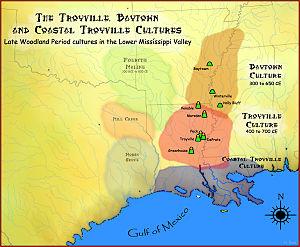
La culture « Baytown » était une culture précolombienne amérindienne qui existait entre l’an 300 et l’an 700 EC dans la basse région du Mississippi, comprenant des sites dans l’est de l’Arkansas, dans l’ouest du Tennessee, en Louisiane et dans l’est du Mississippi. Le site de Baytown présent dans la région de la rivière White, elle-même située dans le comté de Monroe est le site typique de cette culture. Cette culture de la période de Baytown s’inscrivait dans la période sylvicole supérieure. Elle était contemporaine aux cultures de Troyville de Louisiane et du Mississippi et à la culture Fourche Maline. La culture de Plum Bayou lui a ensuite succédé. Là où les peuples de Baytwon établissaient des campements dispersés, les peuples de Troyville construisaient eux de véritables terrassements.